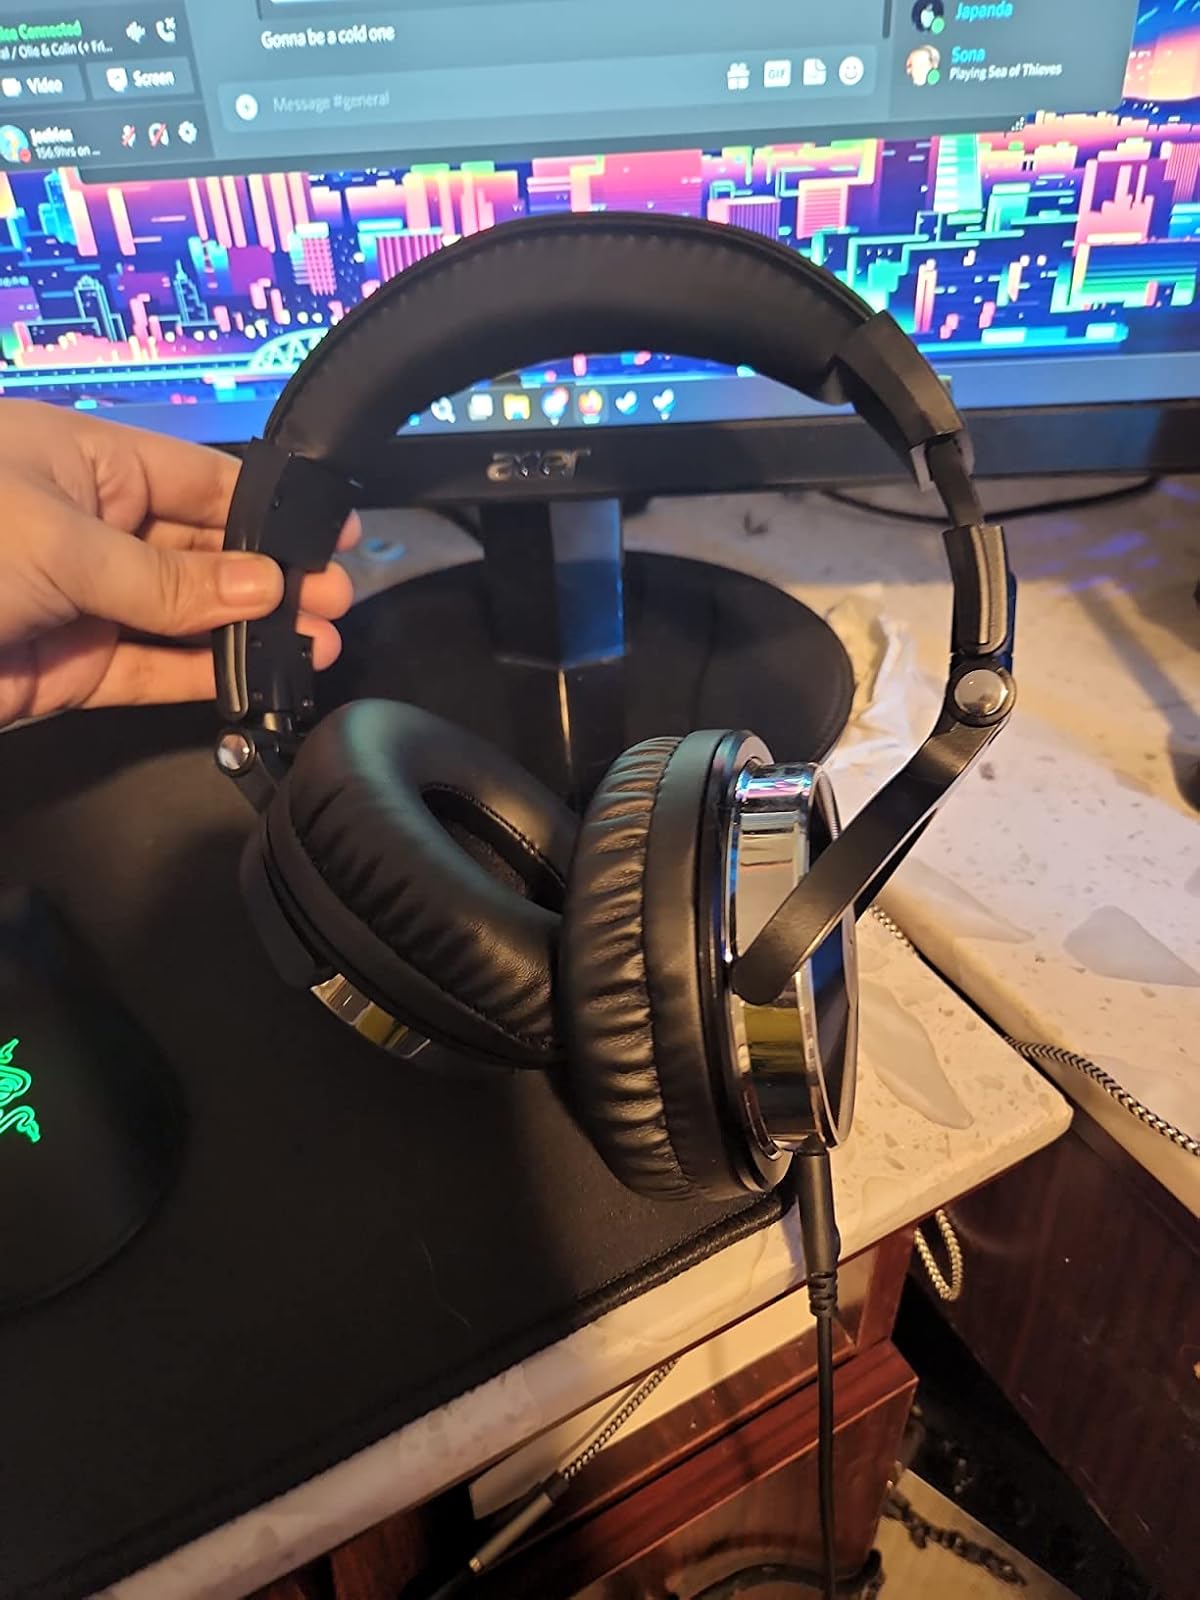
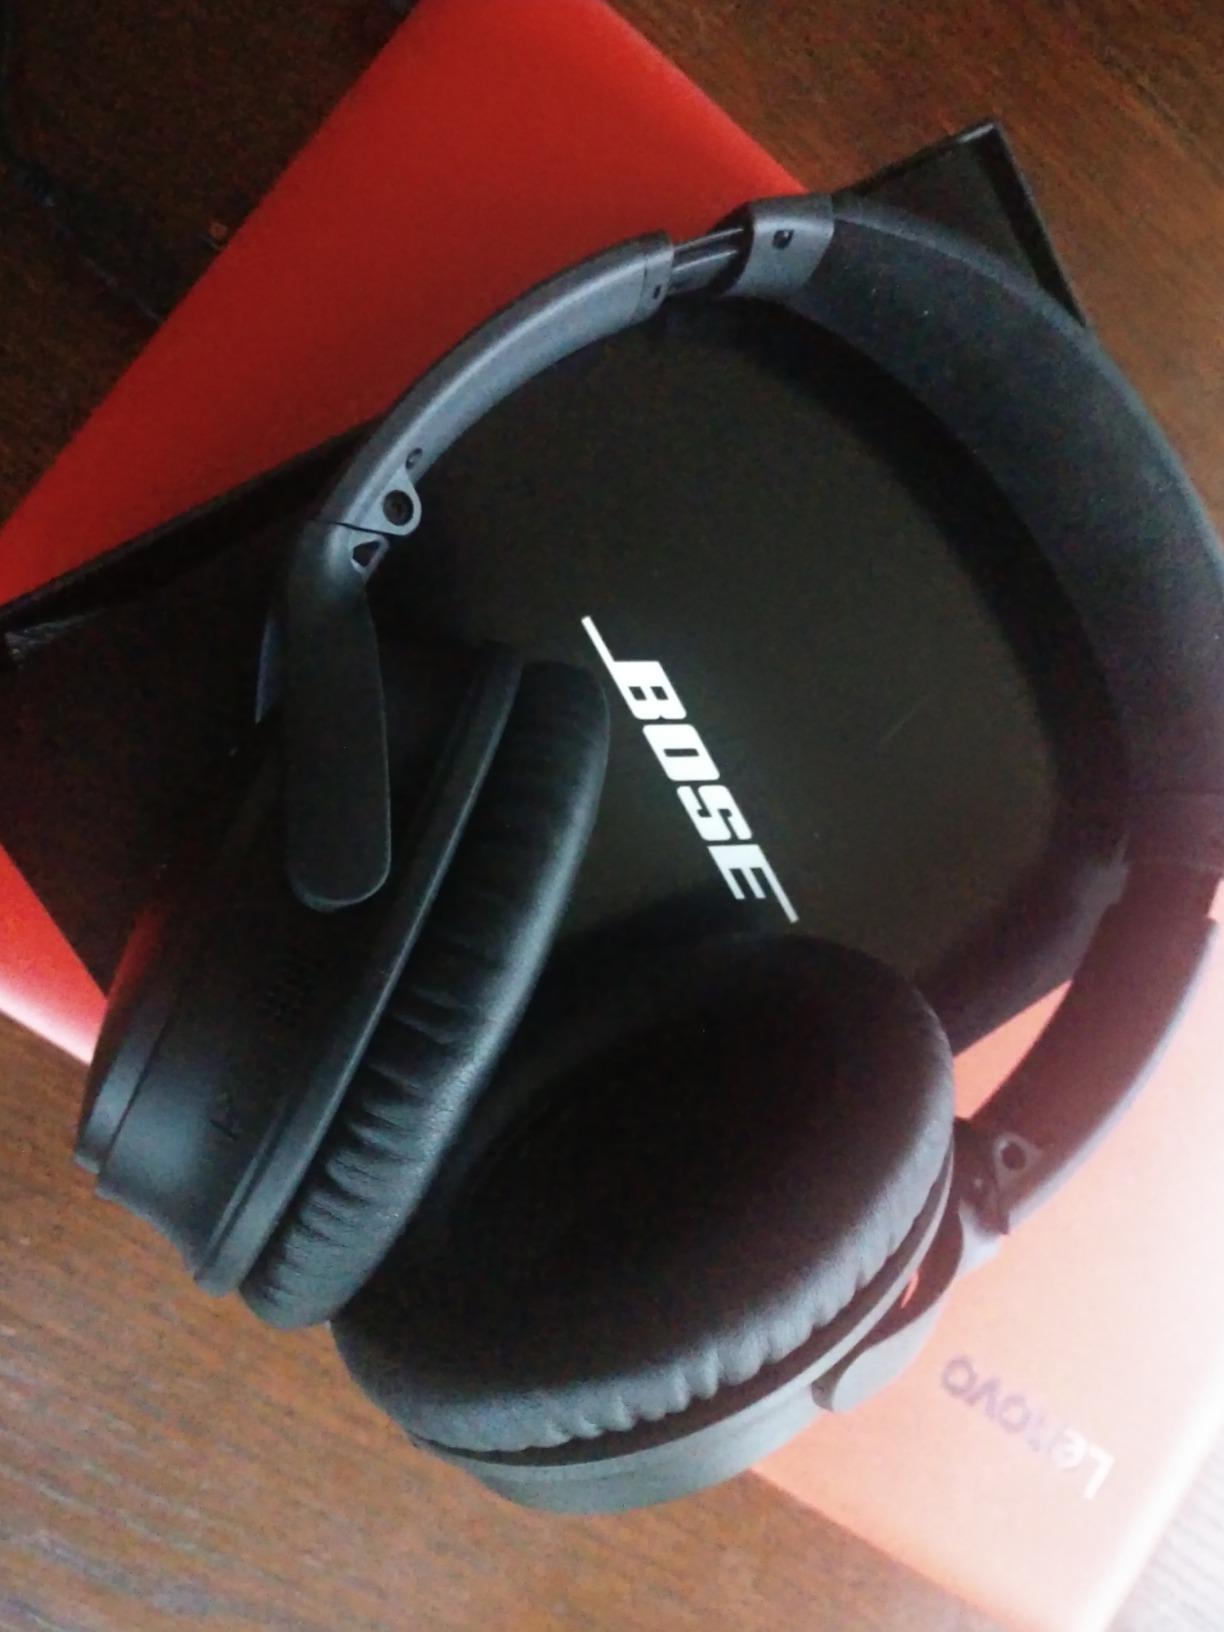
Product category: headphones
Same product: no